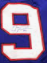
Number: 9